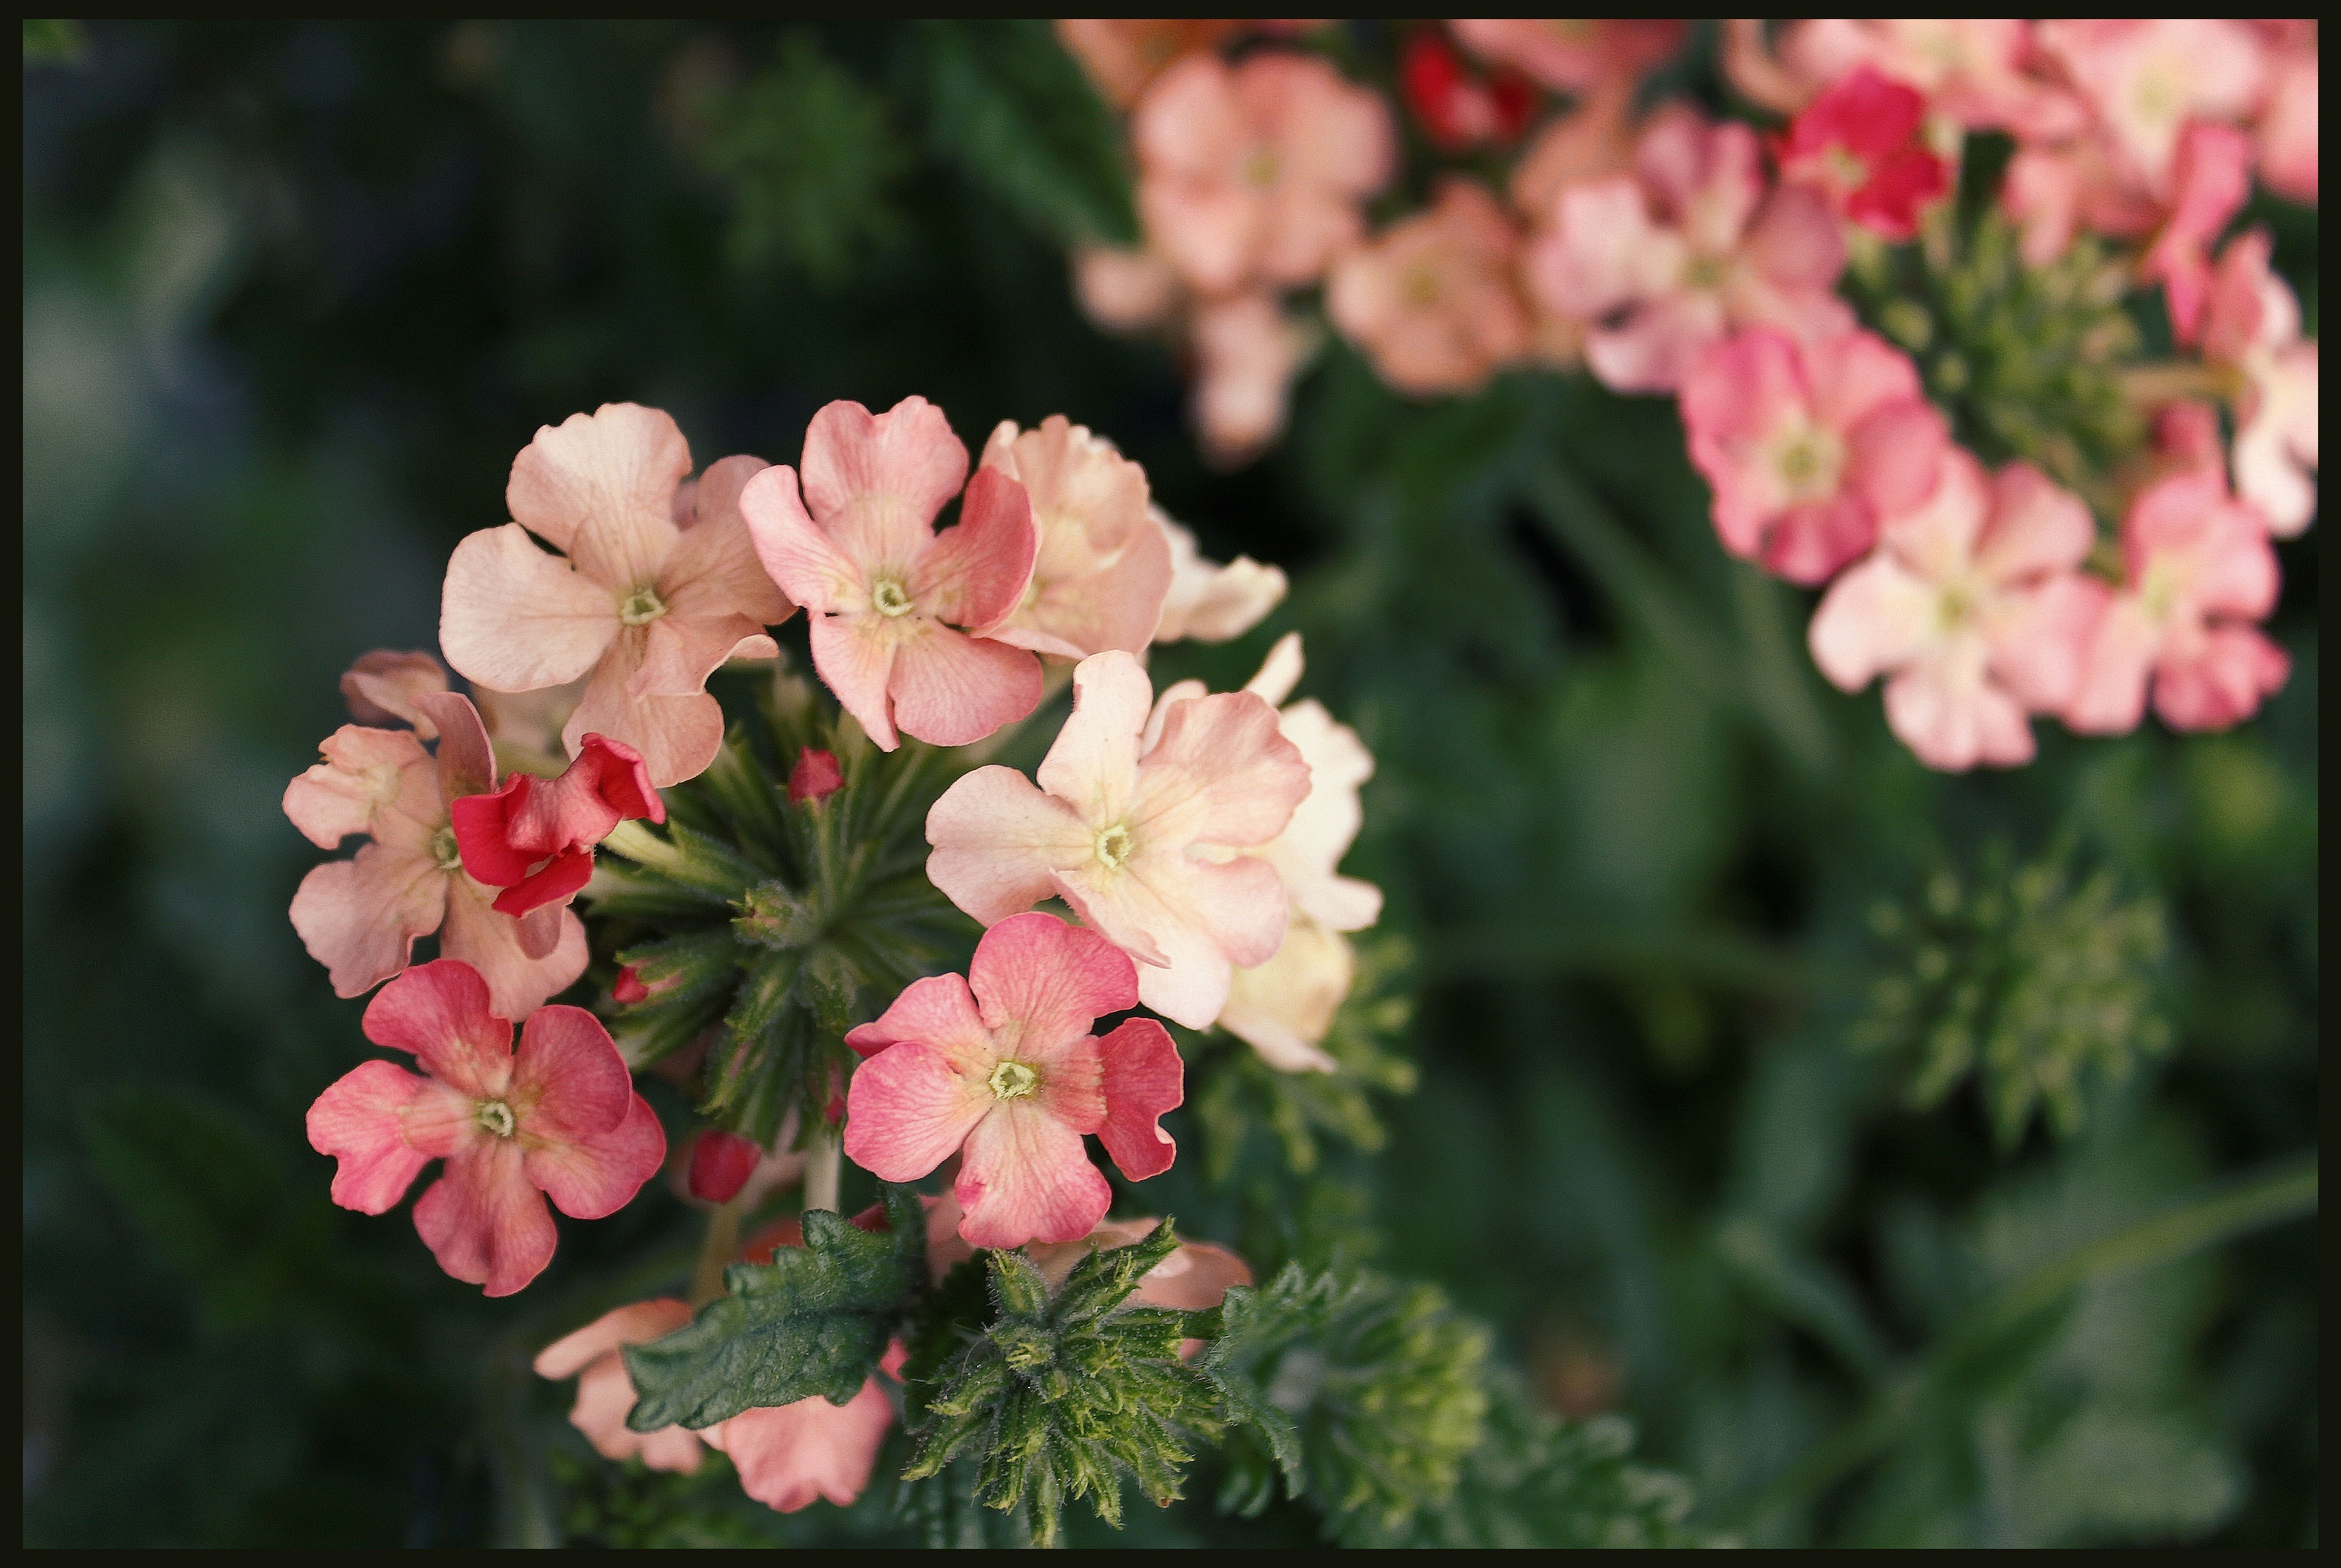
blossom, plant, leaf, flower, petal, summer, green, red, herb, botany, blooming, garden, pink, flora, wildflower, geranium, shrub, mauve, flowering plant, rose family, emerald green, geraniums, annual plant, land plant, geraniales, basket flowers, cranberry red